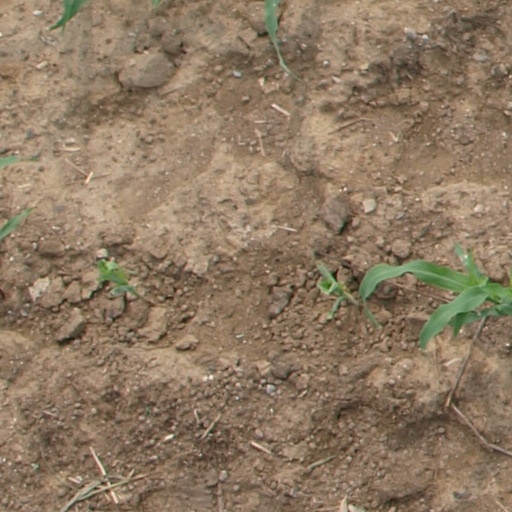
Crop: maize; corn